Cyril Ramaphosa

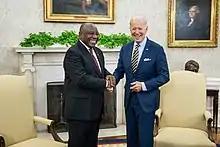
Ramaphosa with U.S. President Joe Biden in the White House, 16 September 2022

On 16 May 2023, Ramaphosa announced that the leaders of African countries came up with a new initiative for peace in Ukraine. In June 2023, Ramaphosa led a delegation to Russia and Ukraine, which also included heads of state from Zambia, the Republic of Congo, Egypt, Uganda and Senegal. After a meeting with Ramaphosa in Kyiv, Ukrainian President Volodymyr Zelenskyy said that peace talks with Russia would be possible only after Moscow withdraws its forces from the entire occupied territory. Ramaphosa visited the site of a mass grave in the town of Bucha, Ukraine and was in Kyiv during Russia's missile attack on the city. Putin later admitted to Ramaphosa that he had ordered the bombing of Kyiv that day despite the presence of an African delegation in the city. He met Russian President Vladimir Putin in St. Petersburg and told Putin that the war must end, but Putin rejected the delegation's peace plan based on accepting Ukraine's internationally recognized borders.